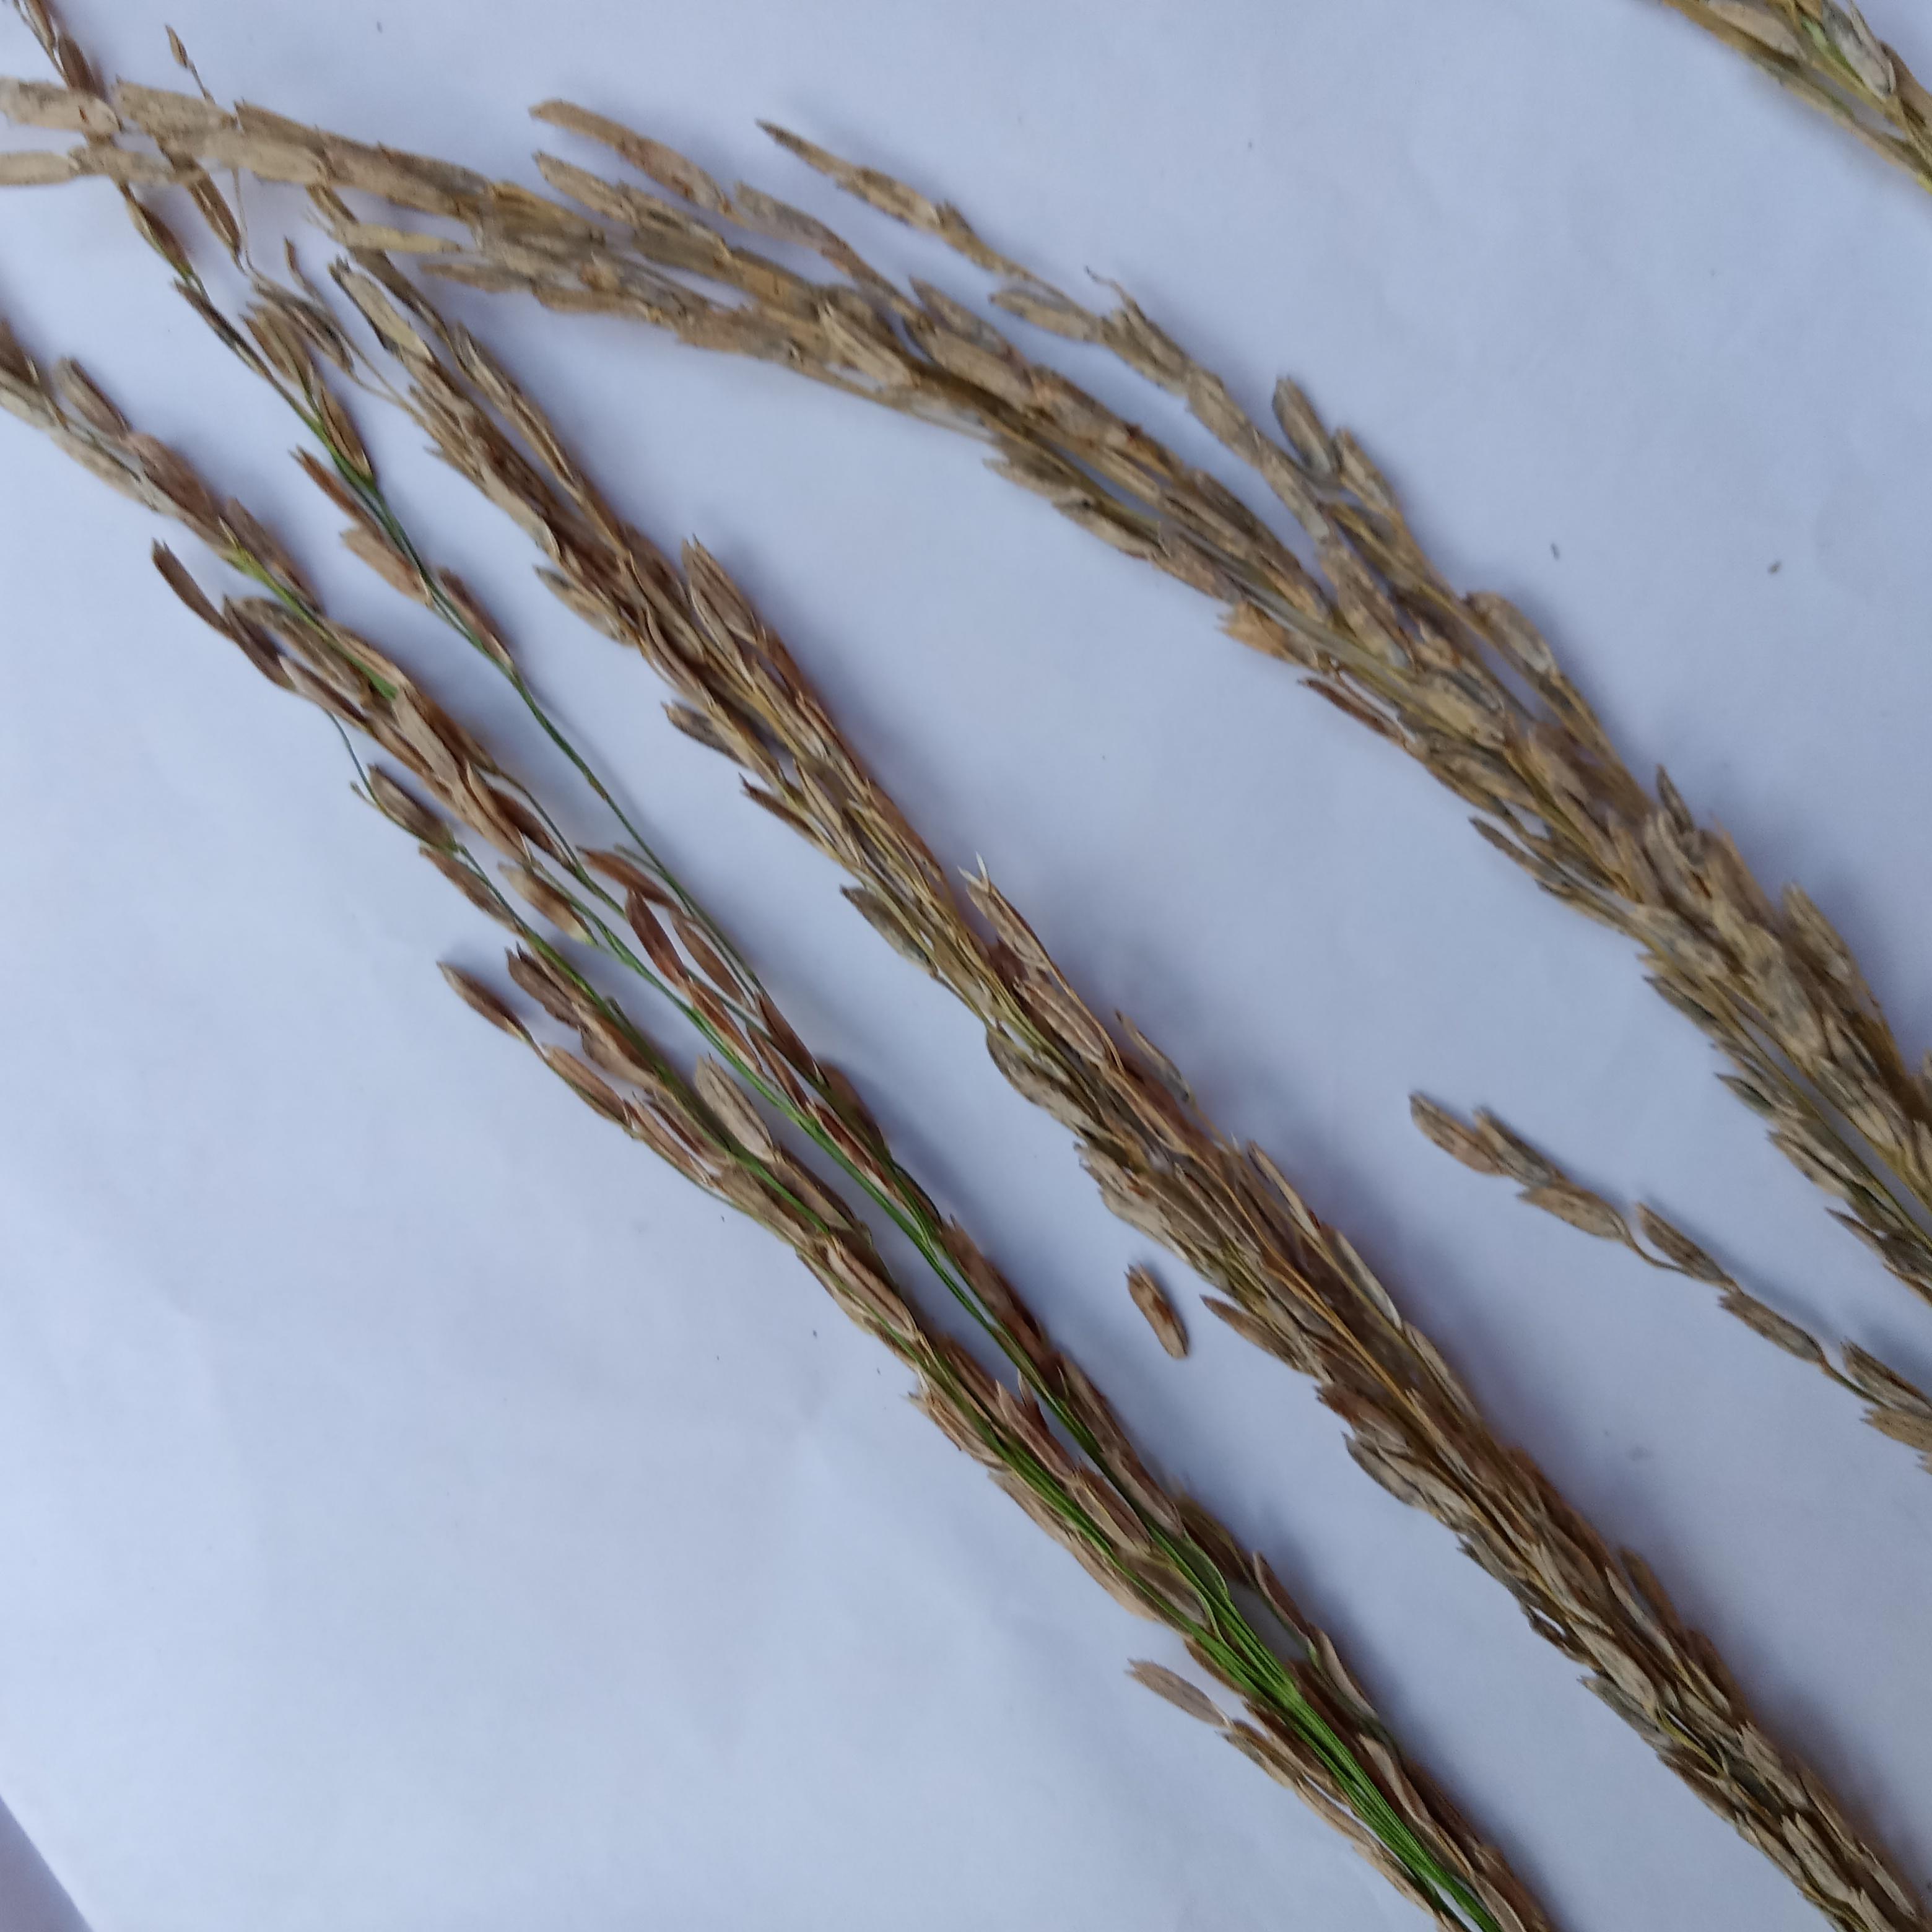
Label: Rice___Neck_Blast